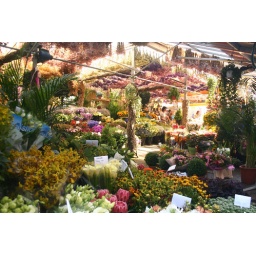
Shoppers enjoy a sunny day on the flower market in Amsterdam, Holland